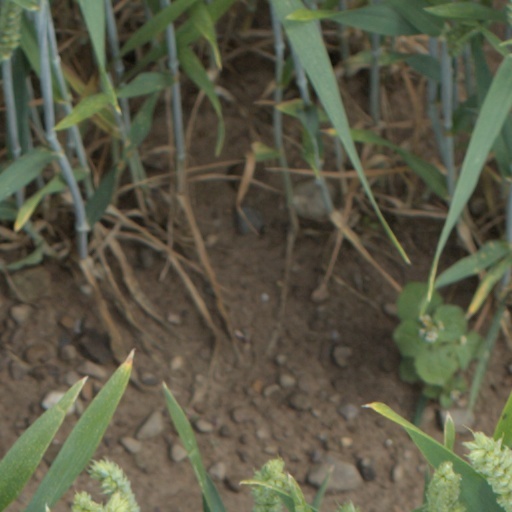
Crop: wheat